Silver and gold diadem from the tomb of Philip II

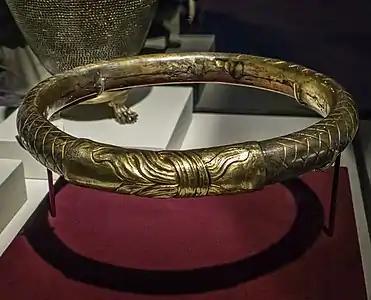
Philip II's diadem.

The silver and gold diadem from the tomb of Philip II is one of the most valuable finds from the antechamber of the royal Macedonian tombs at Vergina, Greece.